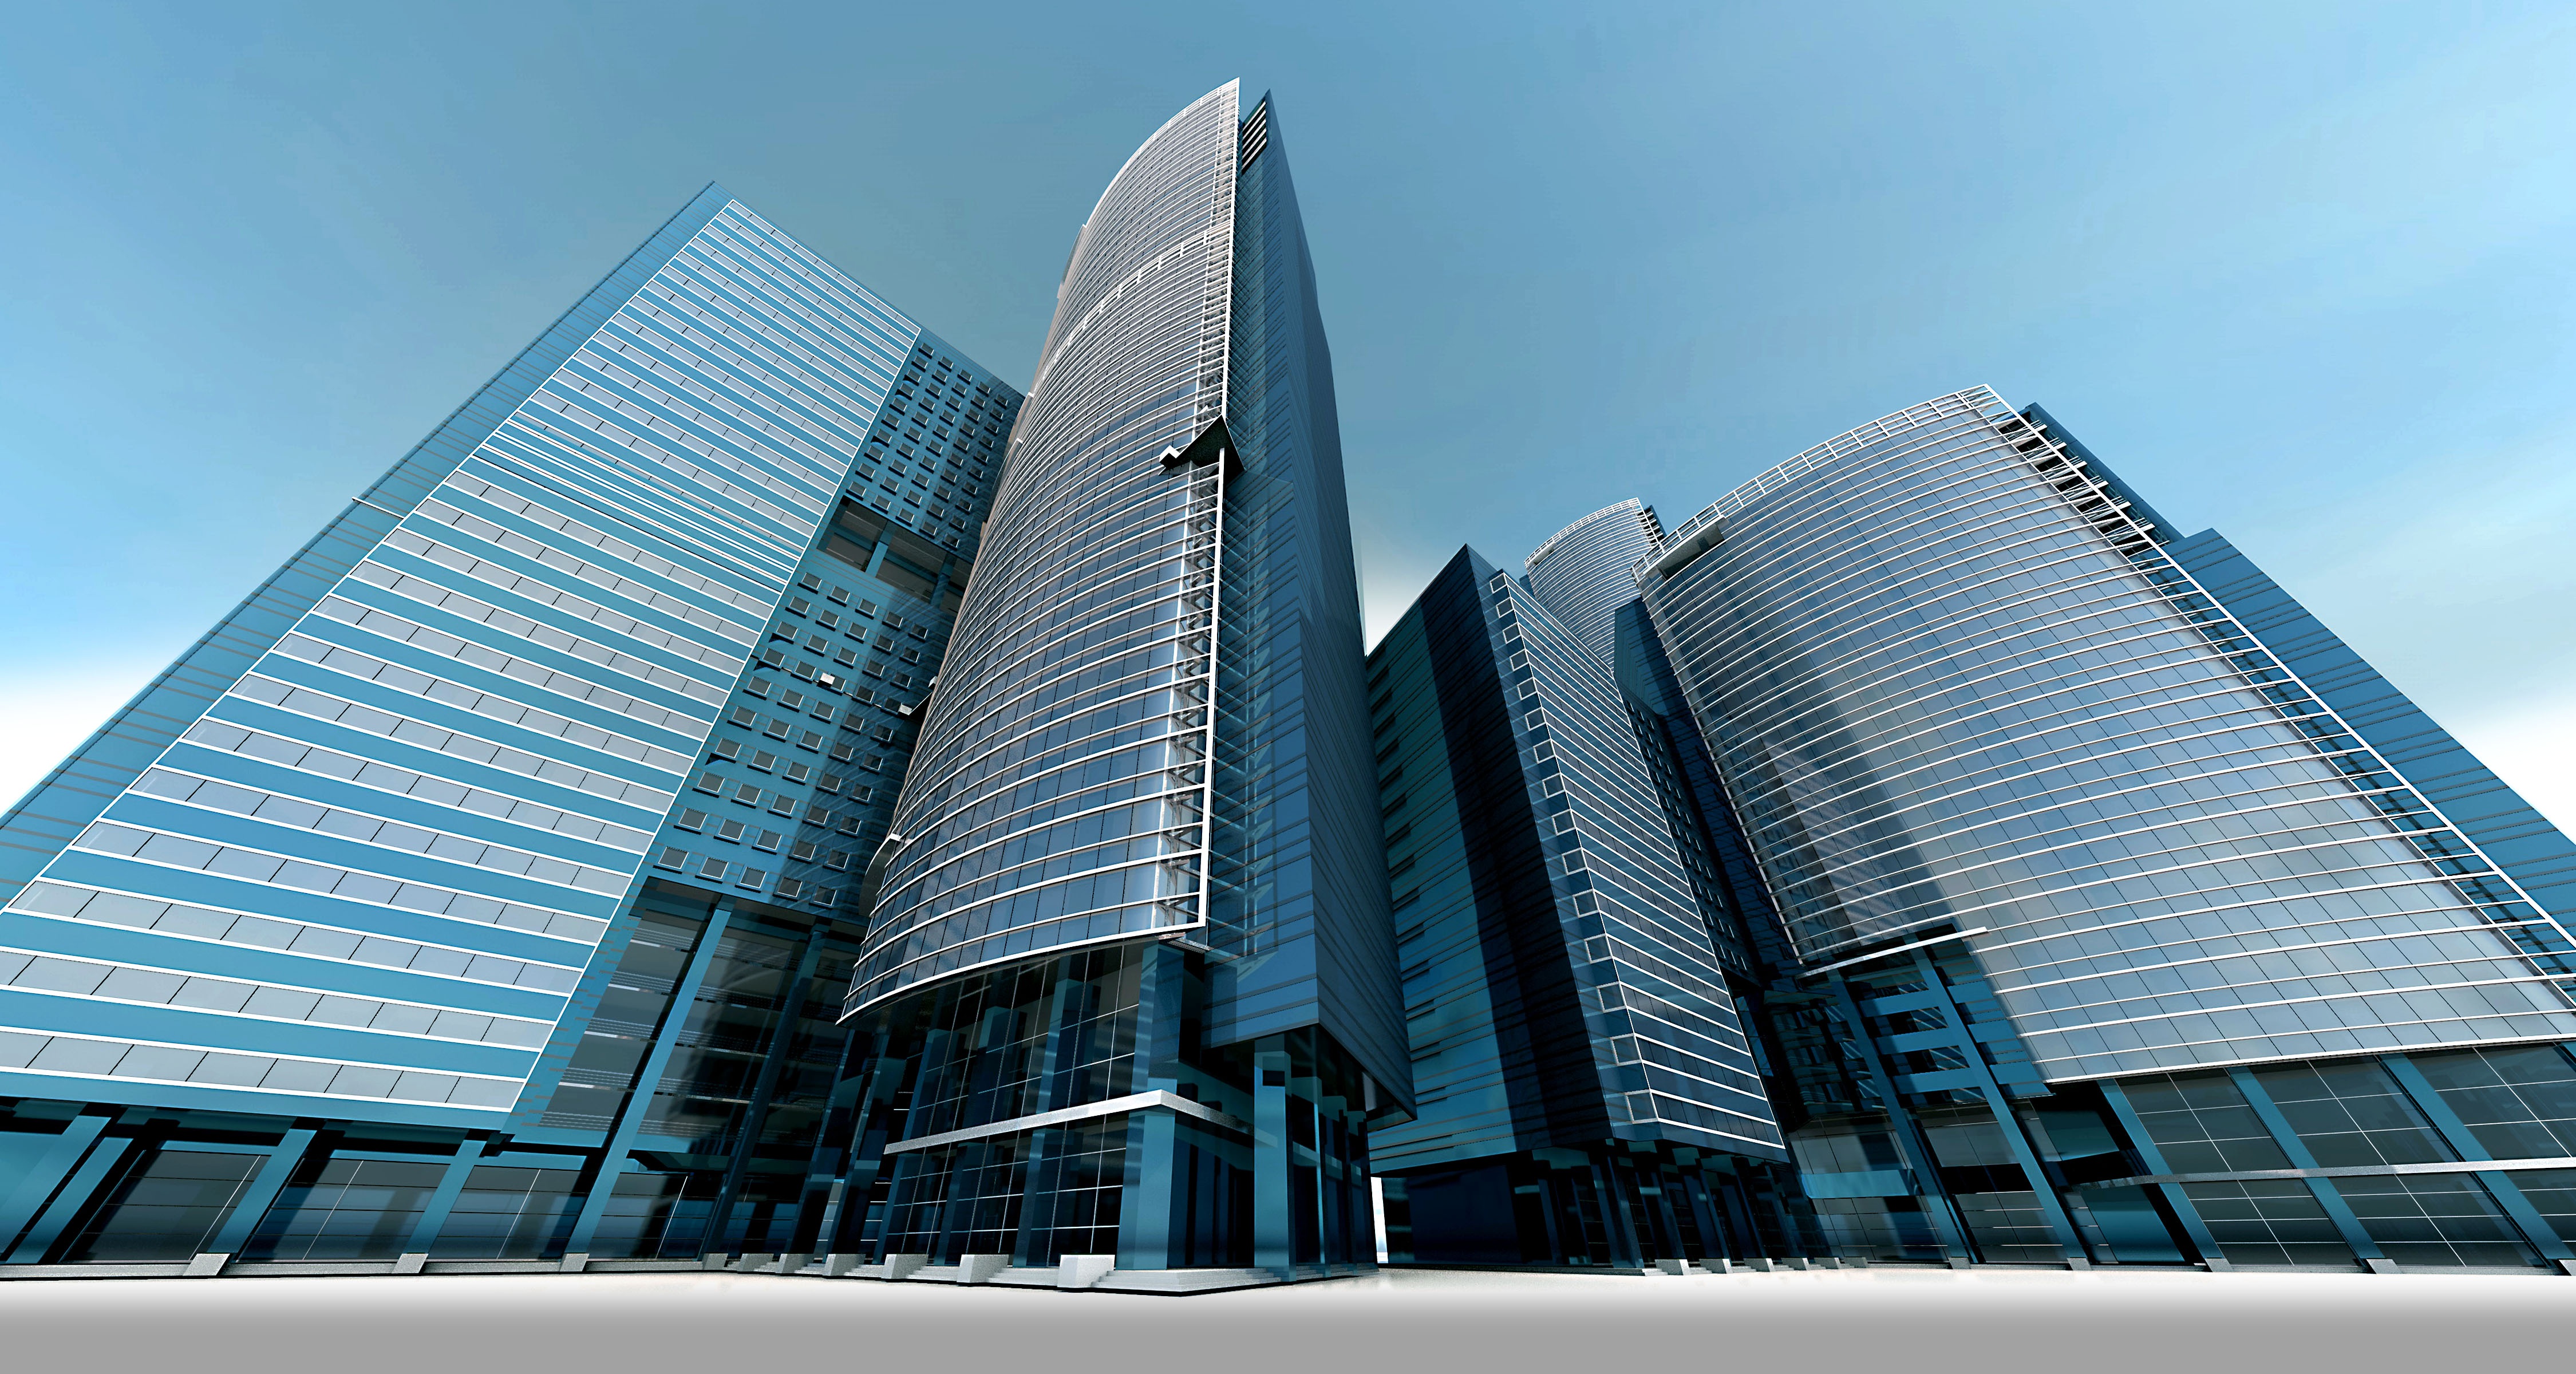
silhouette, architecture, skyline, building, city, skyscraper, cityscape, downtown, line, high, tower, shadow, landmark, facade, tower block, skyscrapers, towers, symmetry, 3d, commercial building, headquarters, metropolis, condominium, construction work, computer graphics, 3d model, rendering, 3d visualization, urban planning, urban area, residential area, human settlement, metropolitan area, brutalist architecture